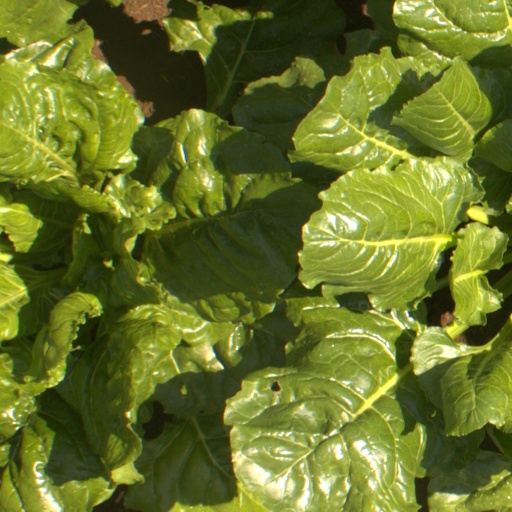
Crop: sugar beet